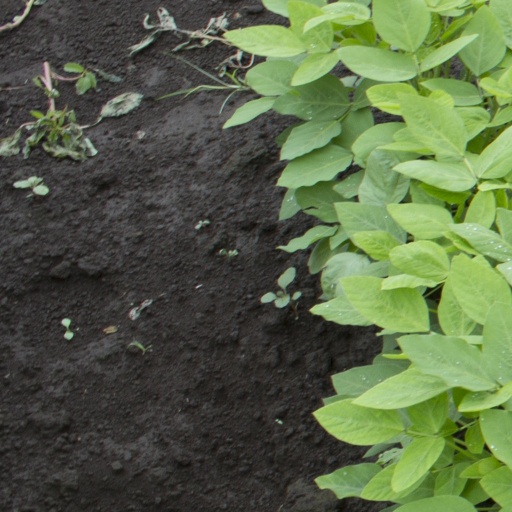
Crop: soybean